God Is a Bullet (film)

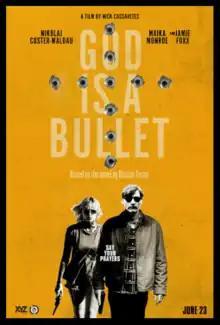
Film poster

God Is a Bullet is a 2023 American action thriller film written and directed by Nick Cassavetes and starring Nikolaj Coster-Waldau, Maika Monroe, and Jamie Foxx. It is based on the 1999 novel of the same name by Boston Teran.